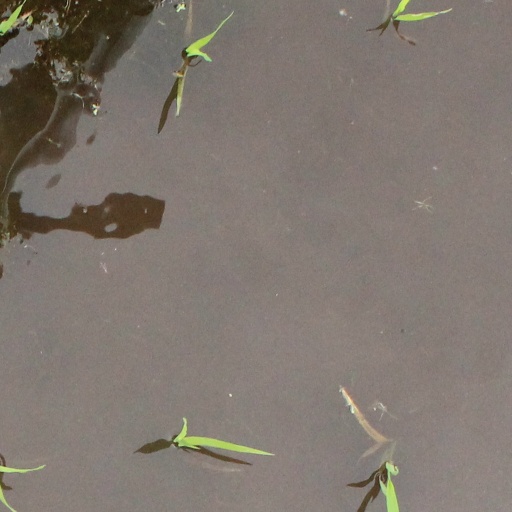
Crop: rice